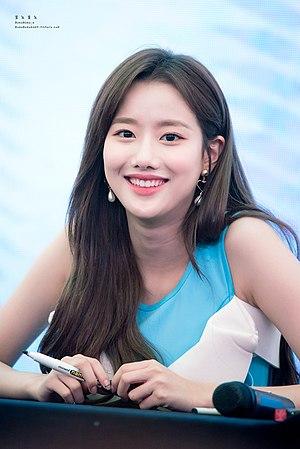
Lee Na-eun, née le 5 mai 1999 à Daejeon, est une actrice et chanteuse sud-coréenne.